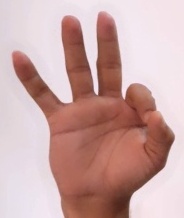
ASL sign: 9